Juniperus chinensis

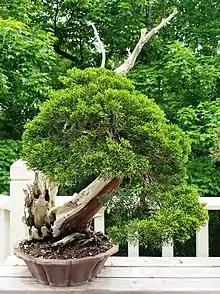
Juniper bonsai grafted with Itoigawa foliage. This tree is estimated to be 150–250 years old.

The leaves grow in two forms, juvenile needle-like leaves long, and adult scale-leaves 1.5–3 mm long. Mature trees usually continue to bear some juvenile foliage as well as adult, particularly on shaded shoots low in the crown. This species is often dioecious (either male or female plants), but some individual plants produce both sexes of flowers. The blue-black berry-like cones grow to 7–12 mm in diameter, have a whitish waxy bloom, and contain 2–4 seeds; they mature in about 18 months. The male cones, 2–4 mm long, shed their pollen in early spring.